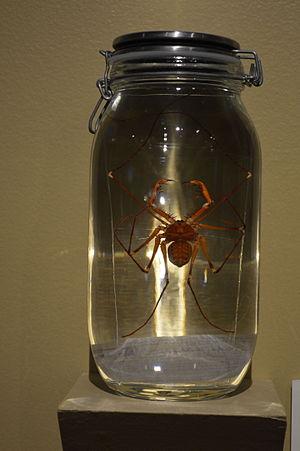
Acanthophrynus coronatus, unique représentant du genre Acanthophrynus, est une espèce d'amblypyges de la famille des Phrynidae.